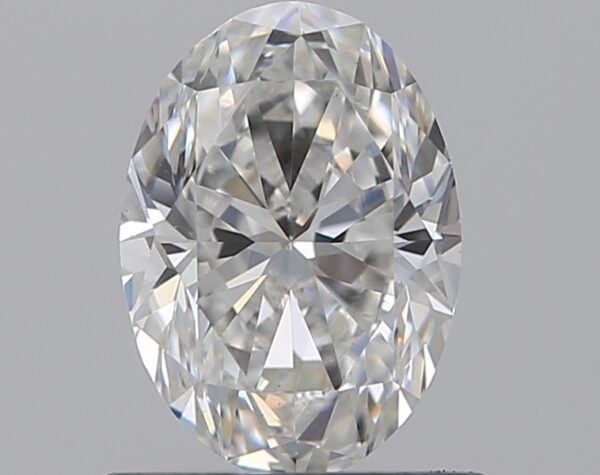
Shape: oval
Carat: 0.72
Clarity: VS2
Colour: E
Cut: VG
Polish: EX
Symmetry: VG
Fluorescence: M
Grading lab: GIA
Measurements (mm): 6.82 x 4.86 x 3.19